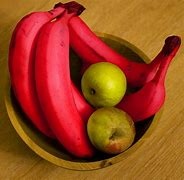
Label: banana